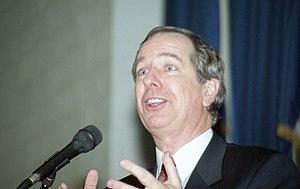
Cet article traite des événements qui se sont produits durant l'année 1993 au Québec.